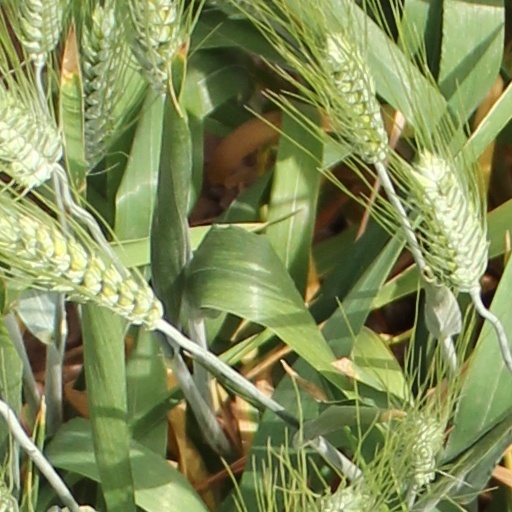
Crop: wheat